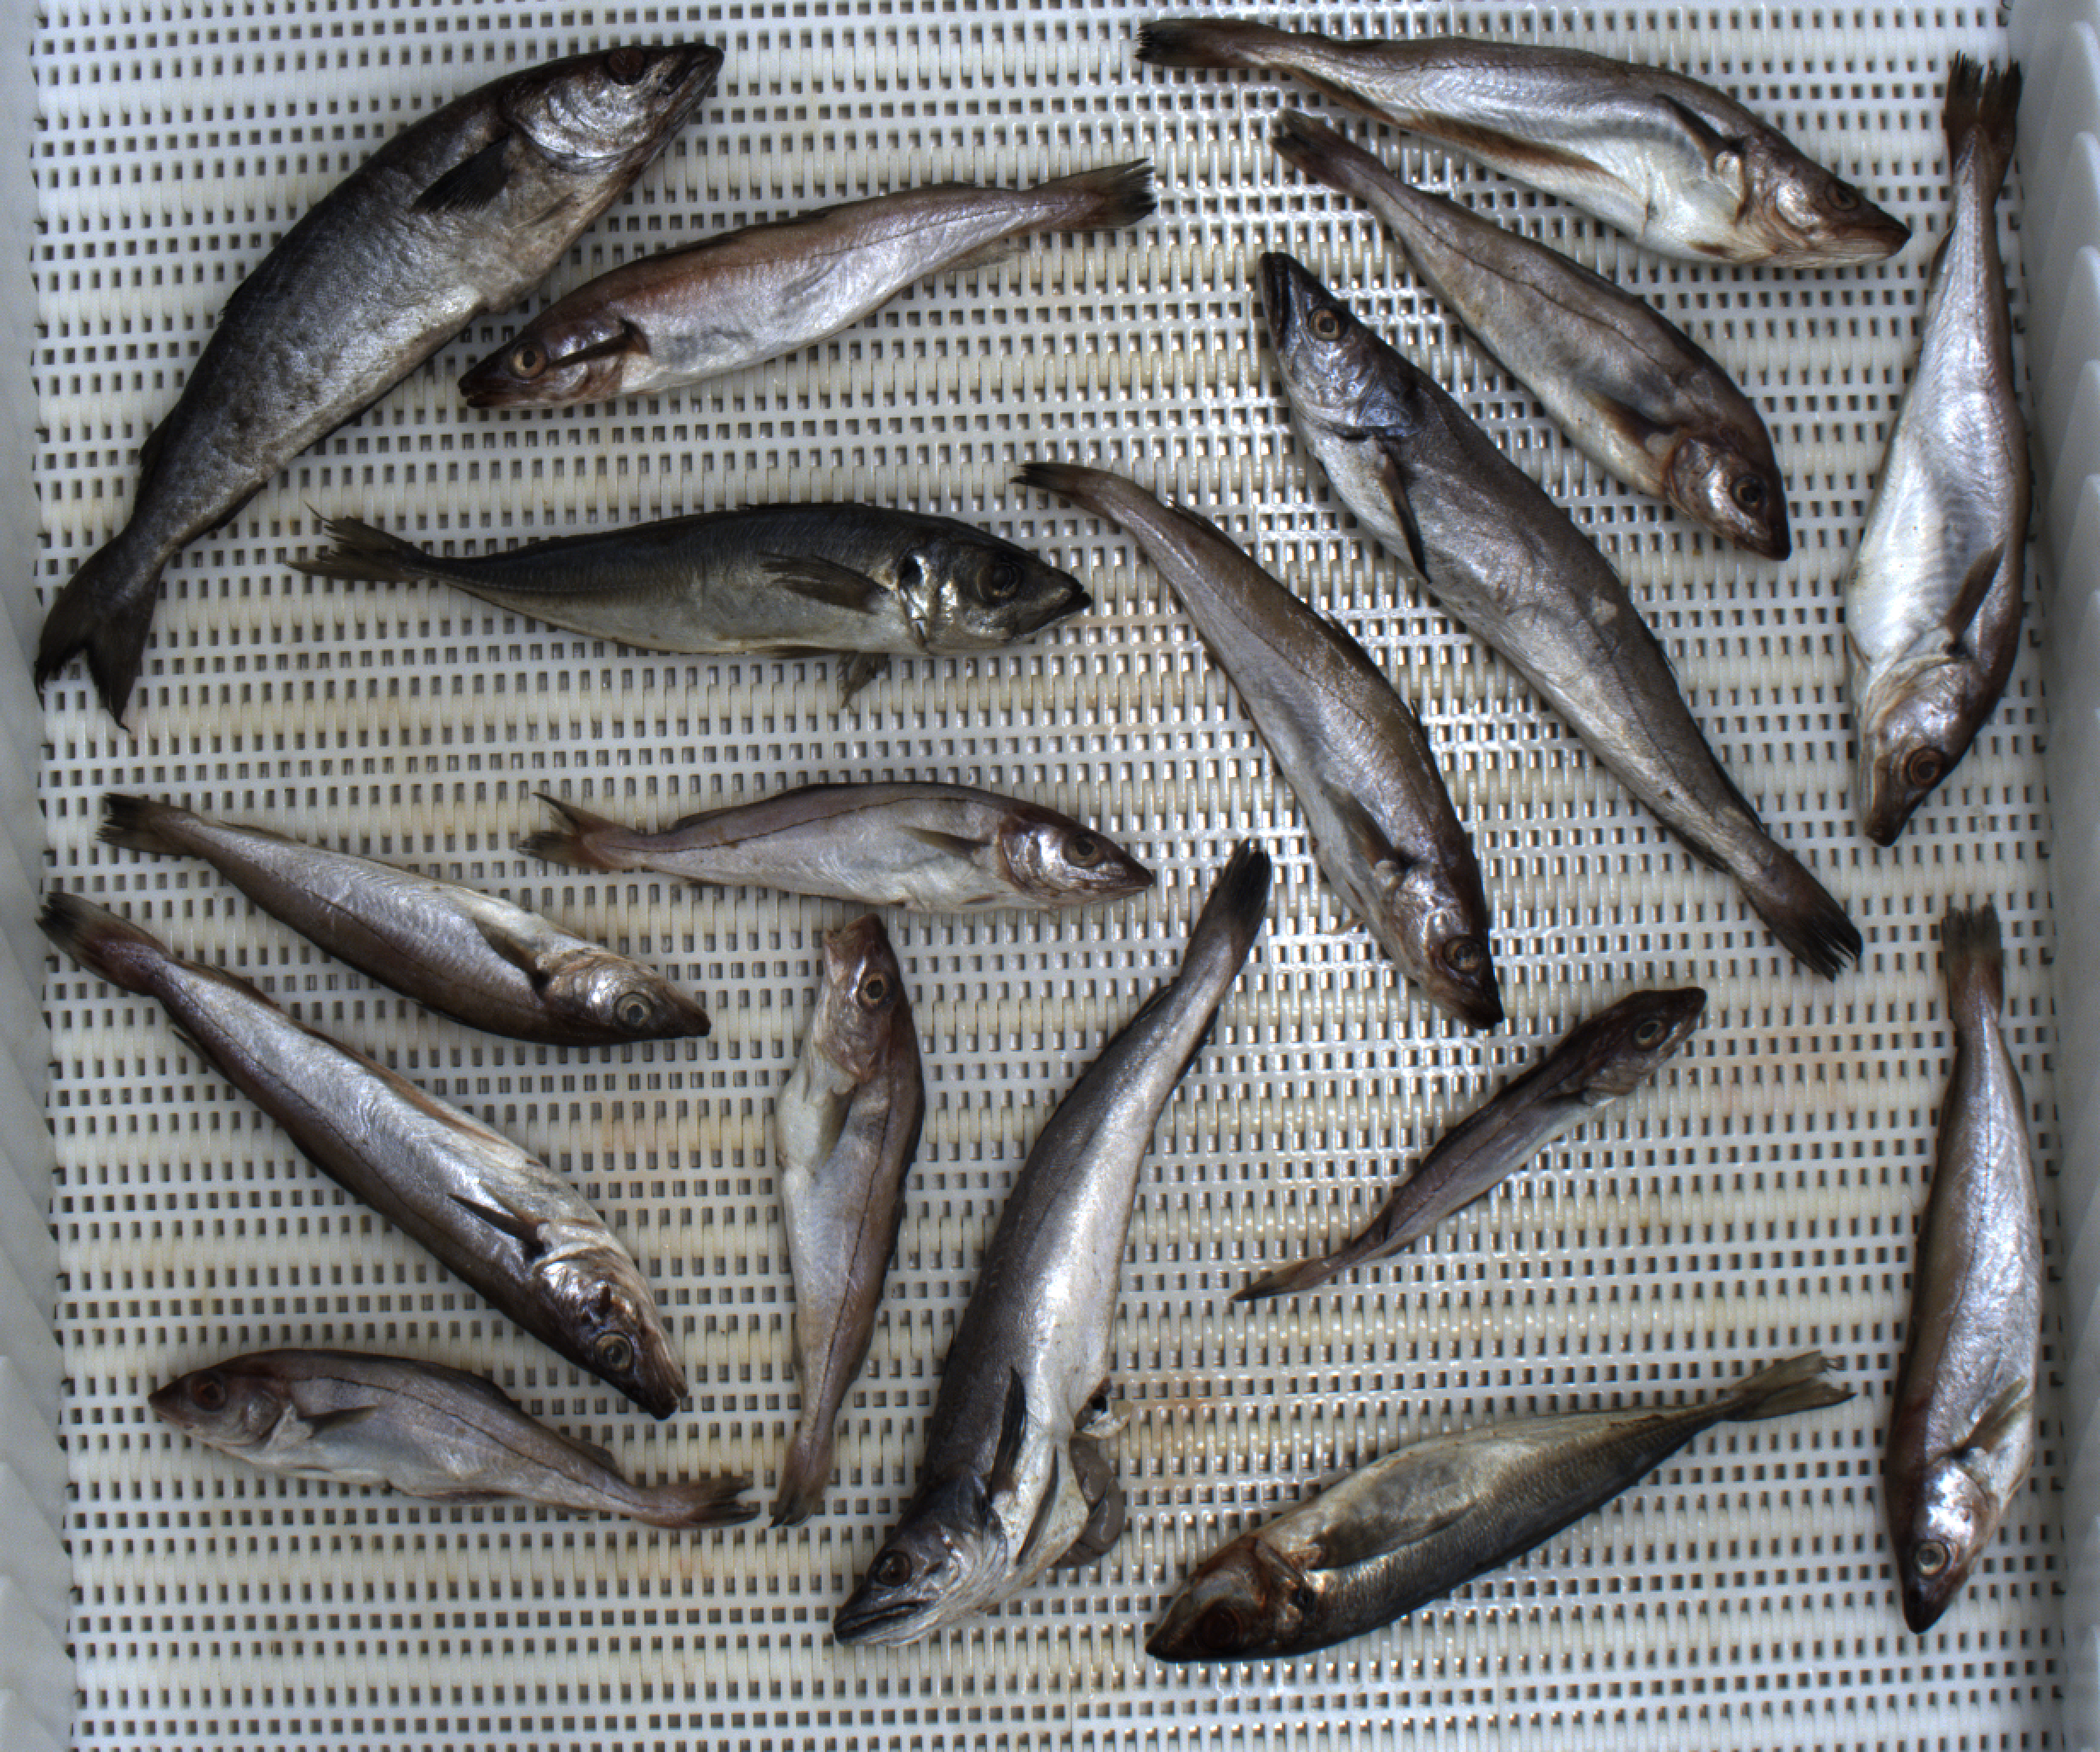
Total fish: 17
Cod: 0
Haddock: 5
Whiting: 7
Hake: 2
Horse mackerel: 2
Saithe: 1
Other: 0